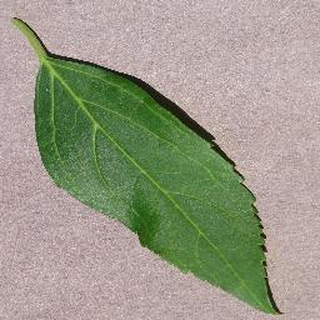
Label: healthy_cherry